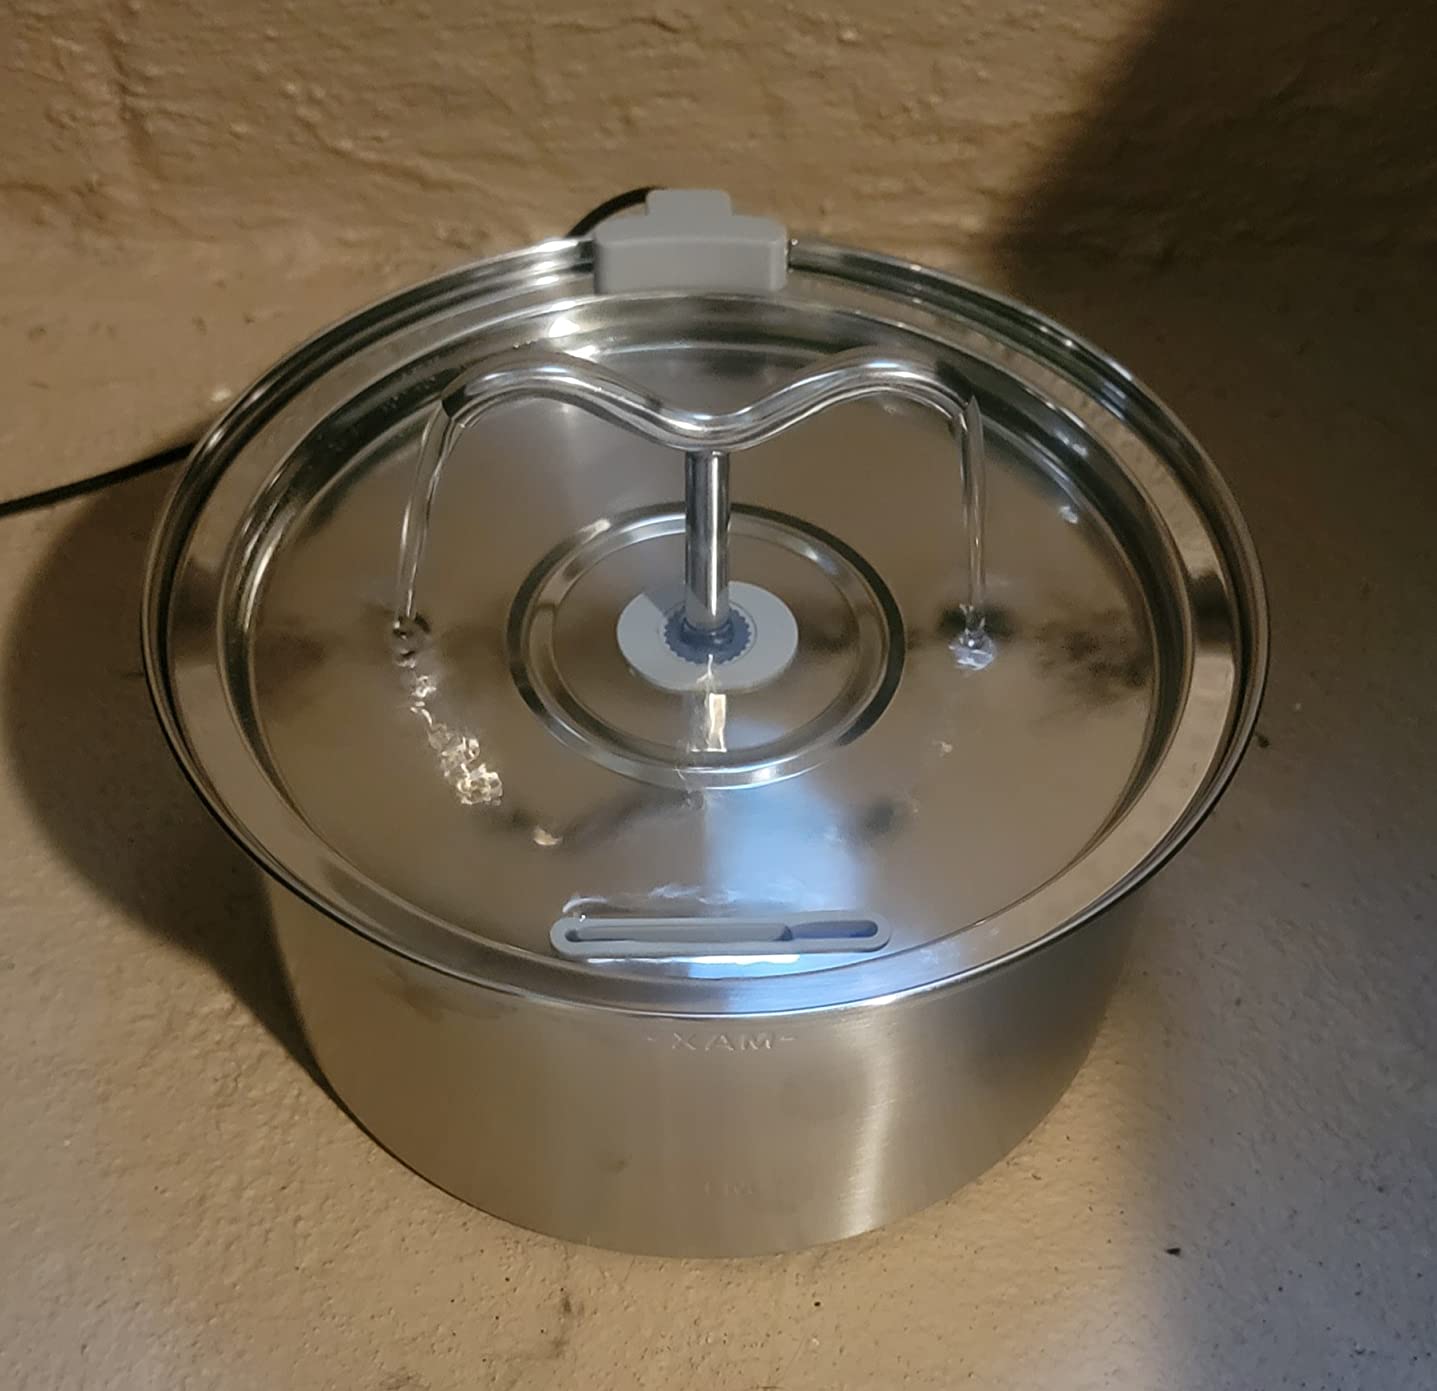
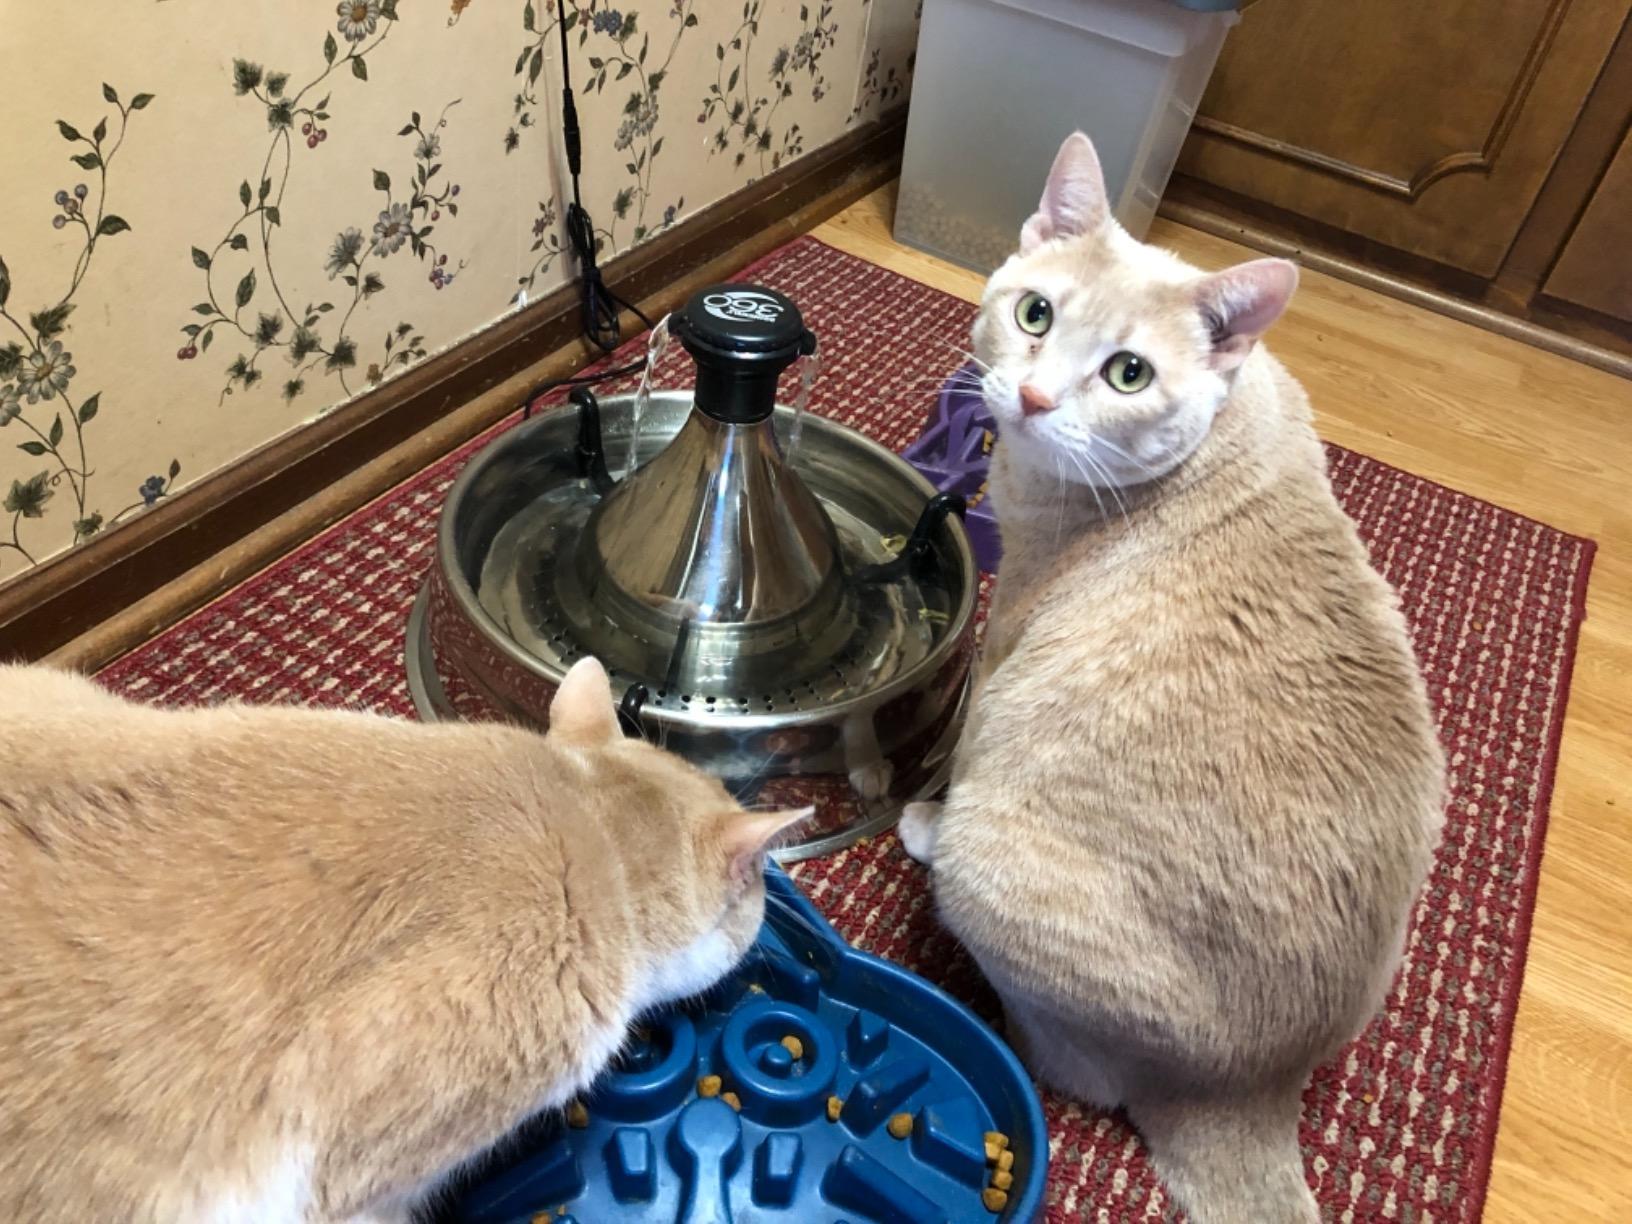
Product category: items_bowl
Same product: no